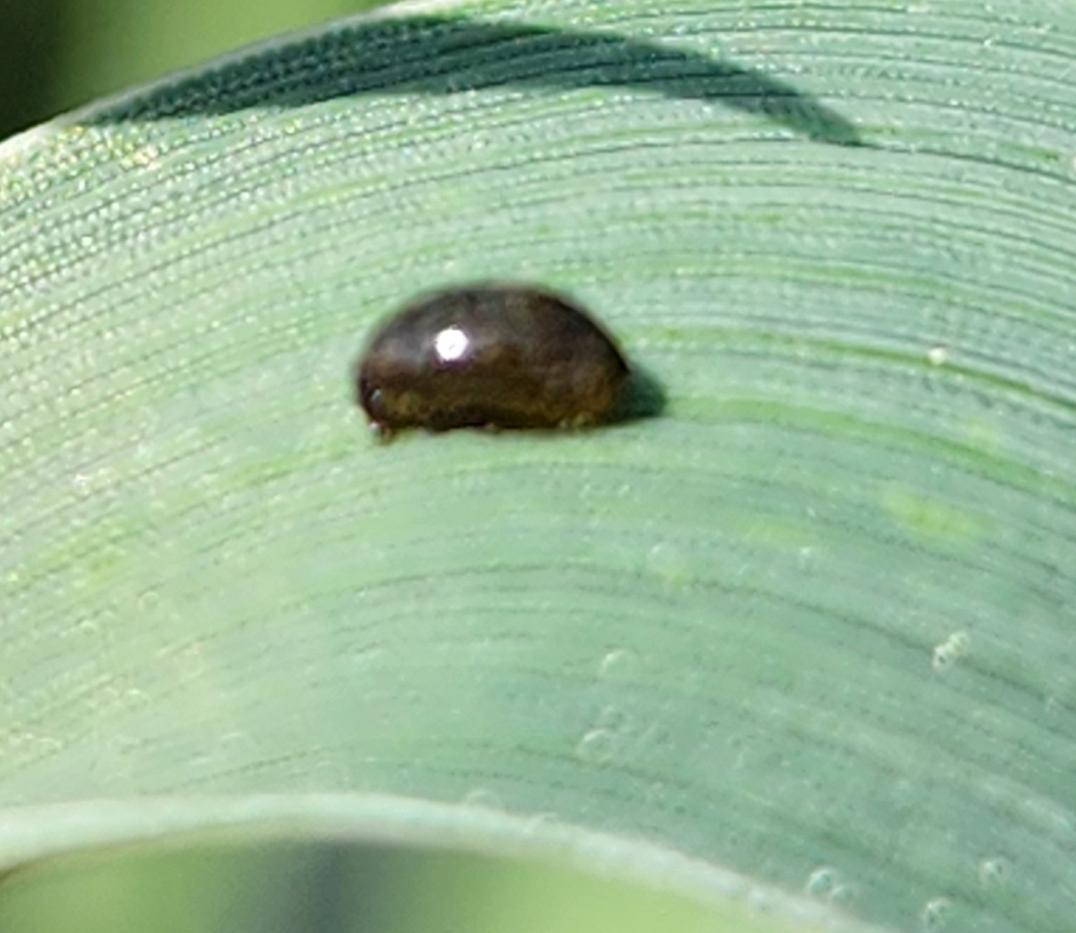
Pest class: cereal_leaf_beetle